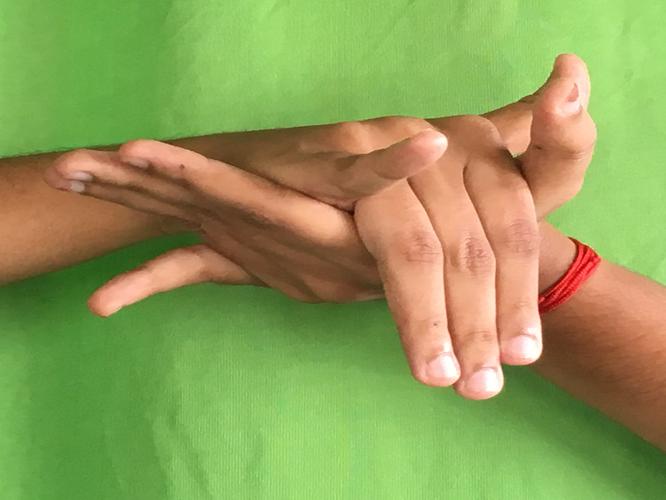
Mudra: Kurma
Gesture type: double_hand